Dinky Toys

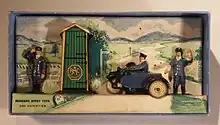
RAC hut and motorcycle patrol, to O scale, which was about 1:43

In the mid-1930s, six vehicles were released (designated 22a to f), including a sports car, a sports coupe, a truck, a delivery van, a farm tractor, and a tank, all cast in lead. Soon after, the first Dinky model car, a sports car based on the MG Magic Midget, was made available individually, numbered 23. At that time, a series 24 (a-h) was introduced, which included a generic ambulance (made until the late 1940s), a grand sports open four-seater, a grand sports two-seater, a coupé and a limousine. The 24 series was also made in France.